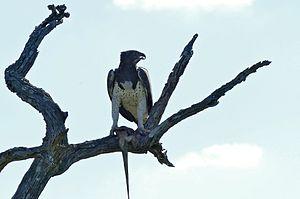
L'Aigle martial est une espèce de grand aigle huppé d'Afrique.